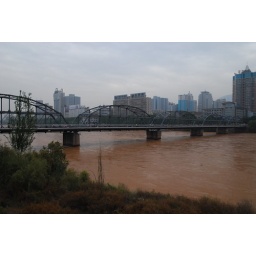
bridge over yellow river